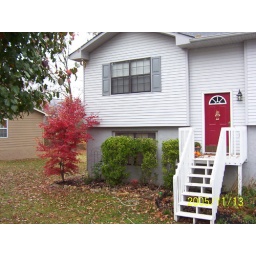
A beautiful tree in front of my parent's house in Knoxville, TN.